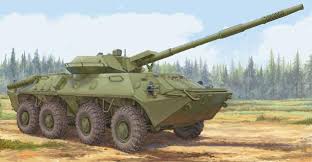
Label: BTR